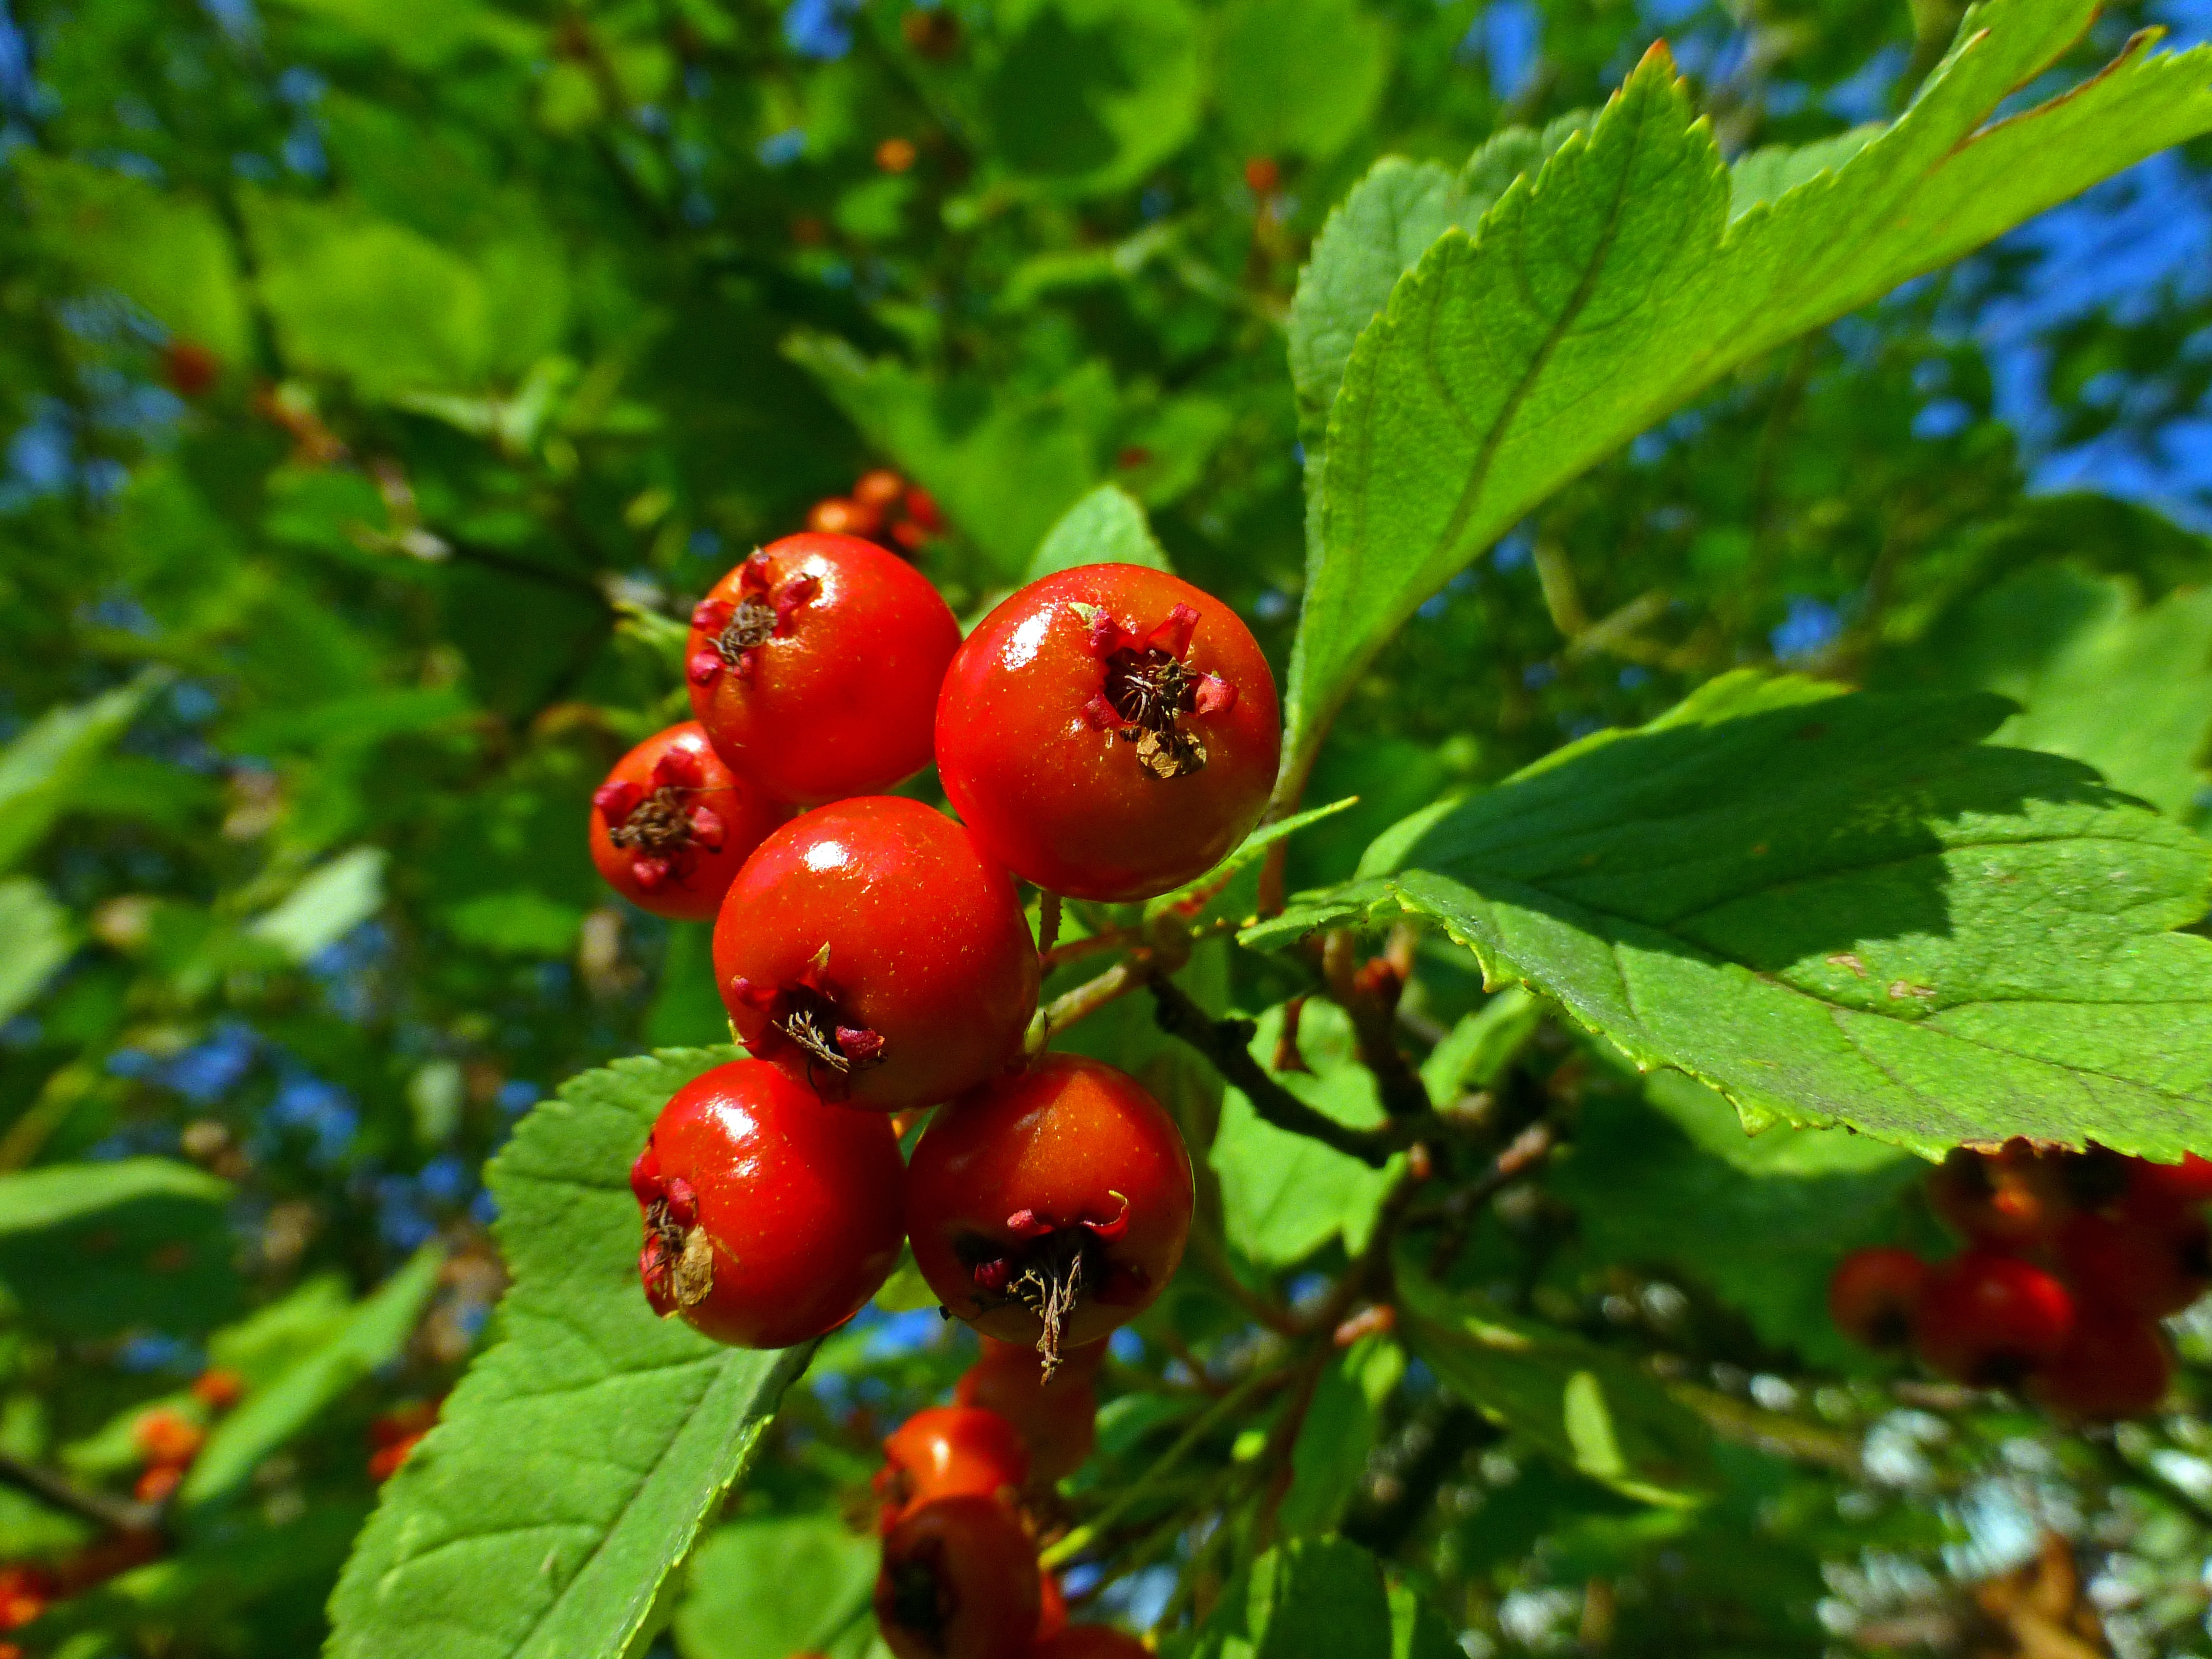
tree, nature, branch, plant, fruit, berry, leaf, flower, food, red, produce, evergreen, autumn, closeup, flora, shrub, rowan, hawthorn, rose hip, macro photography, sorbus, flowering plant, rose family, acerola, malpighia, currant, cloudberry, woody plant, land plant, chinese hawthorn